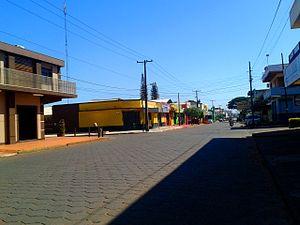
Pedro Juan Caballero est une ville du Paraguay, elle est la capitale du département d'Amambay. Sa population est d'environ 65 000 habitants. La ville se trouve à la frontière avec l'État brésilien du Mato Grosso do Sul et elle est connue pour le faible prix de l'alcool, des biens de consommation, mais également comme place tournante du trafic de drogue.